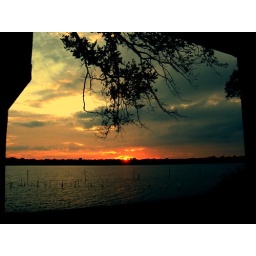
white rock lake in dallas....home to many beautiful sunsets.